Pilsner Urquell Brewery

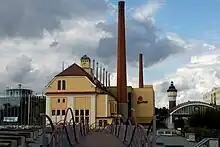
Traditional fermenting building (center) and modern fermenting building (left) in Pilsner Urquell Brewery

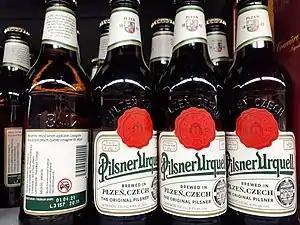
Bottled Pilsner Urquell for sale in Hong Kong

A brewery museum ("Pivovarské muzeum") has been set up near the brewery in the authentic medieval brewing house with malt house, which has been declared a cultural monument. It includes the late Gothic malt house, kiln, original drying shed and two-level laying-down cellars with ice-cellar, which are hewn from the Plzeň substrata. The exhibition covers Plzeň's most ancient history, the development of crafts, the emergence and growth of the guilds, the beginnings and development of brewing, malting, the craft of cooper, haulage and catering.